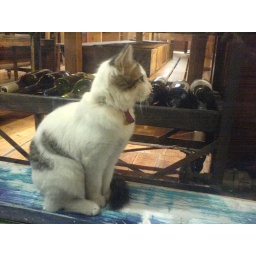
sitting in the window of a furniture store near Maedaya